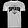
Label: T - shirt / top